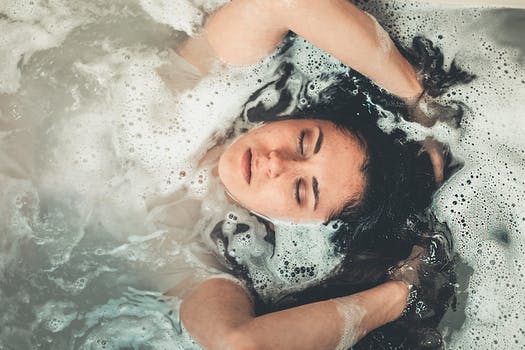
Label: No Watermark